Chaos Reborn

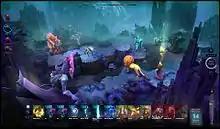
A "Chaos Reborn" multiplayer battle

The game features online and offline single player and multiplayer modes in the form of both player versus player and player versus environment experiences.